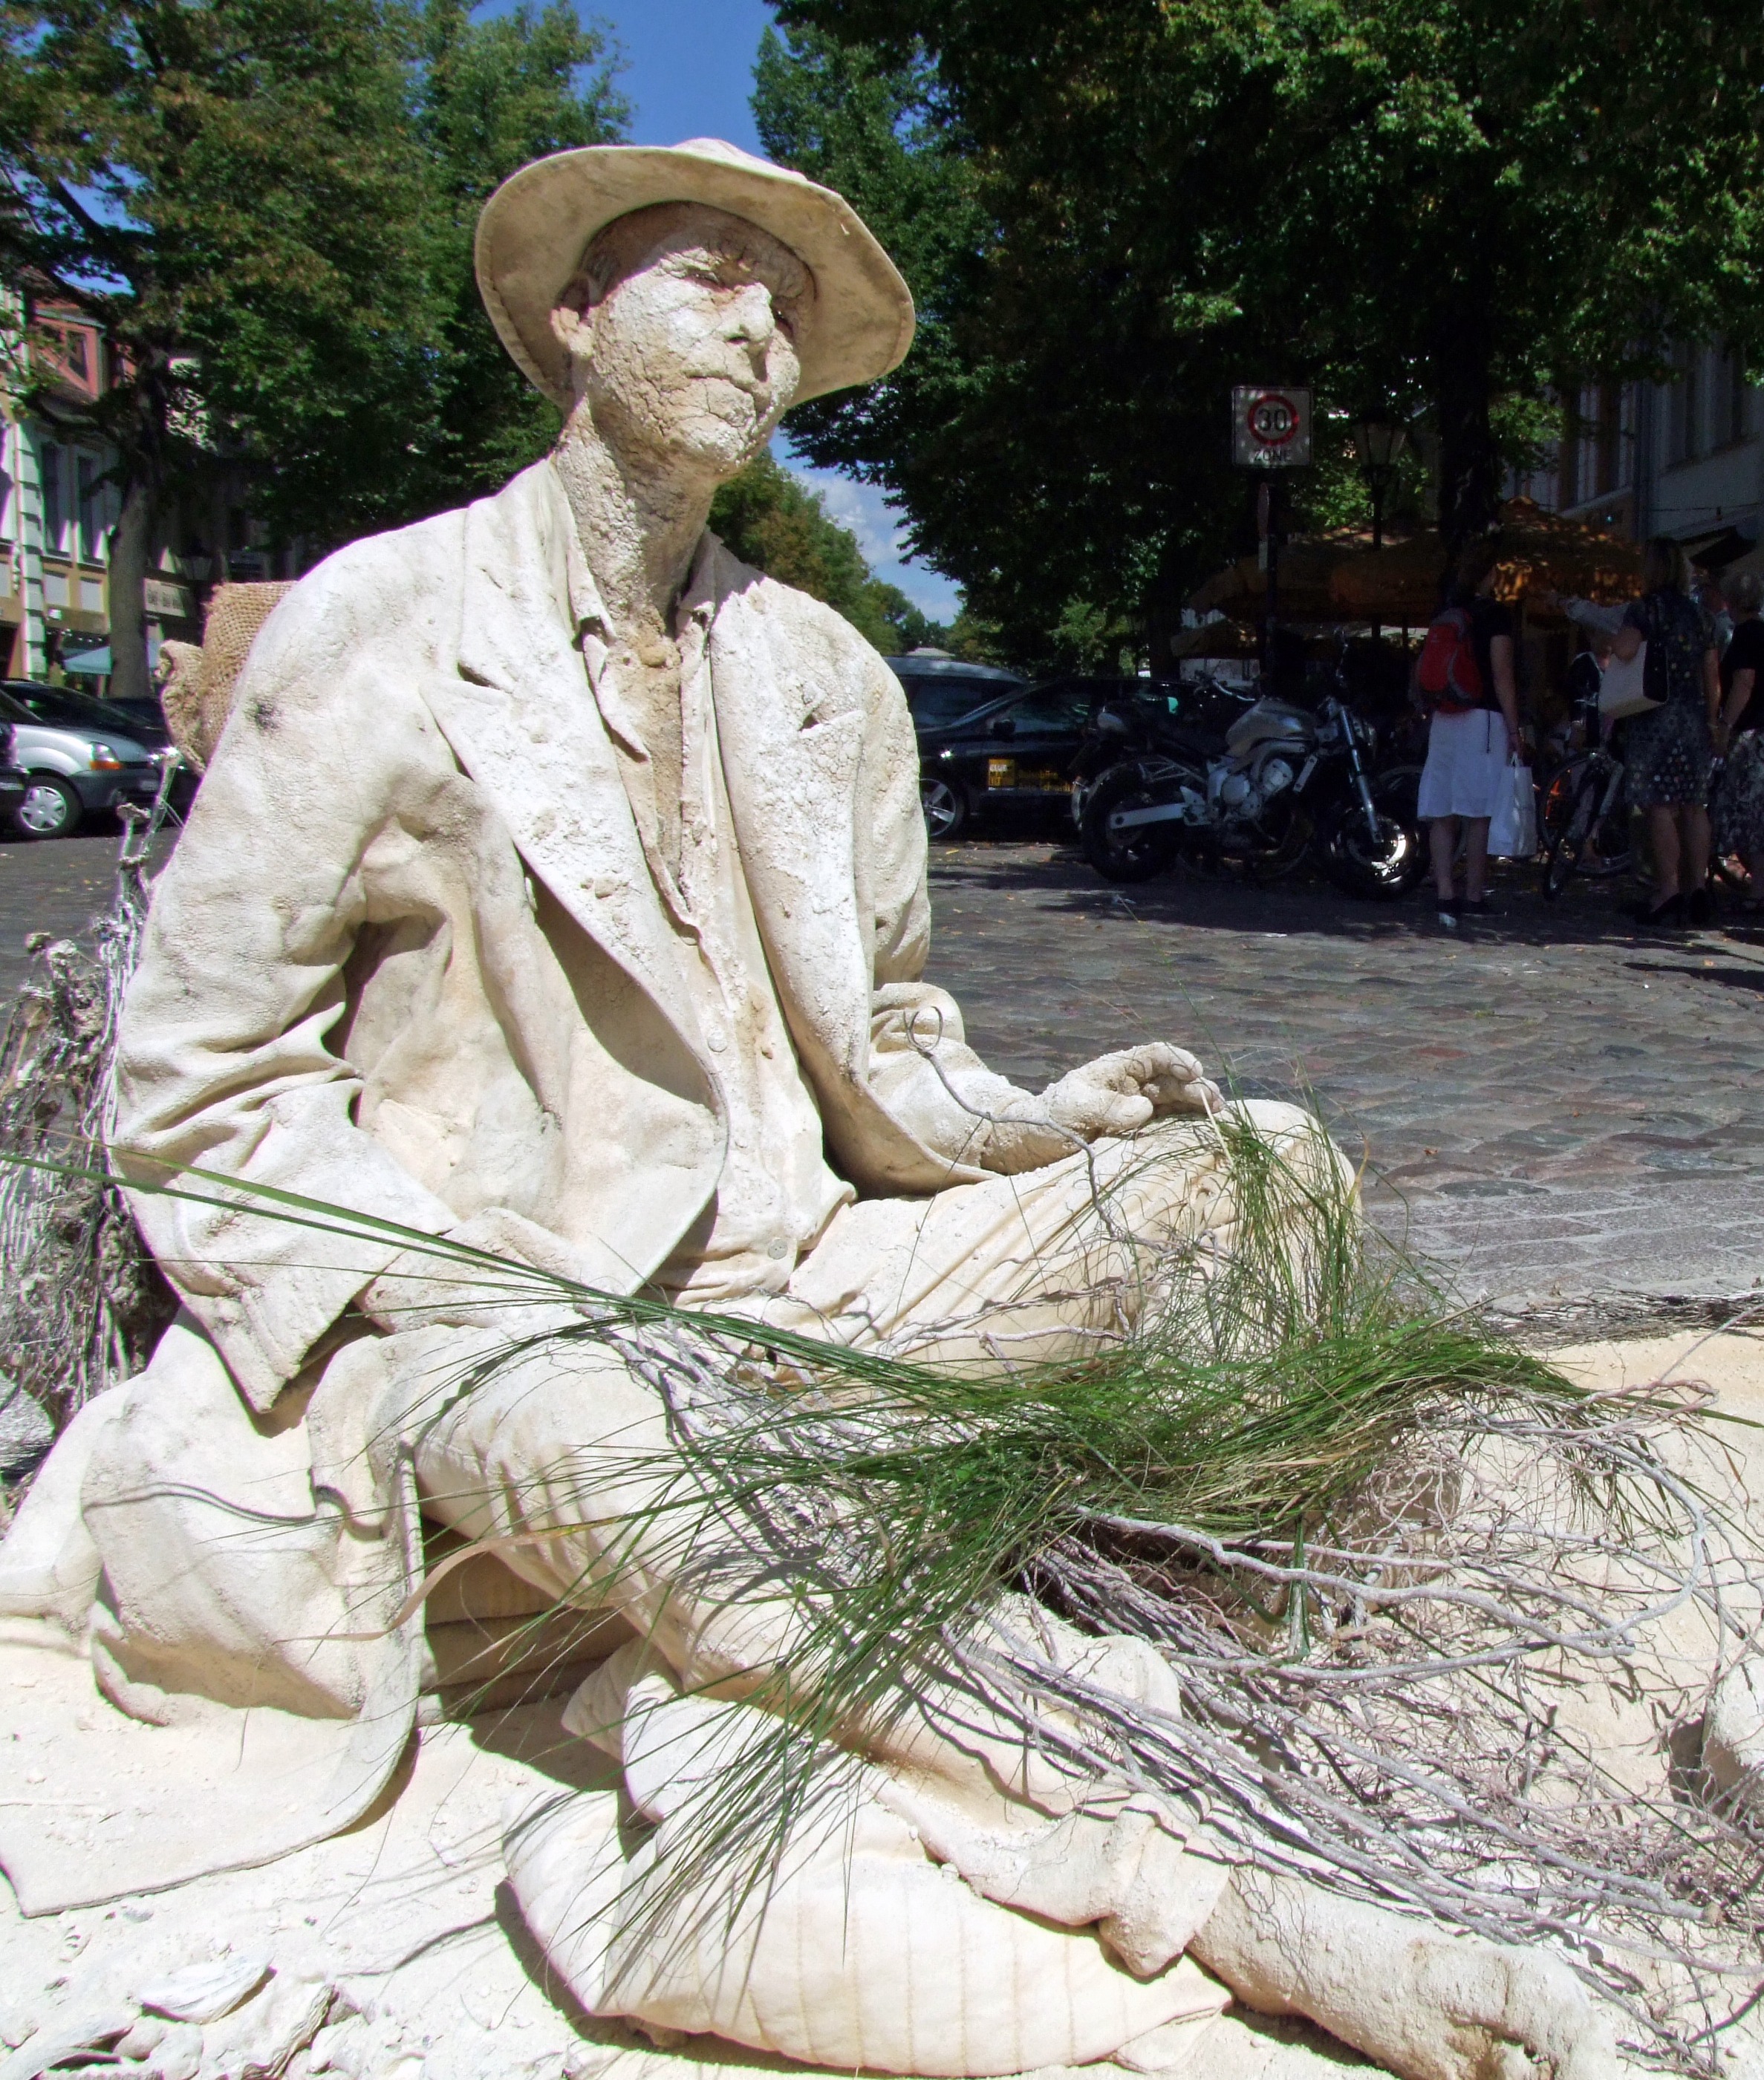
man, monument, statue, scenery, sculpture, art, carving, artists, street artists, ancient history, human positions